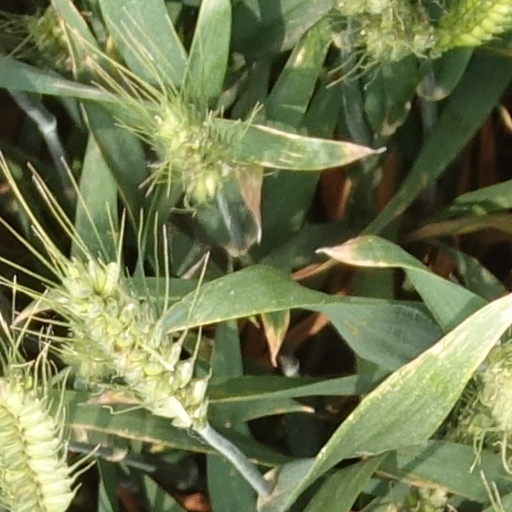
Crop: wheat